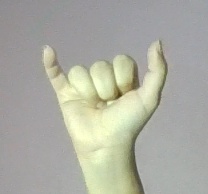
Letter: ya